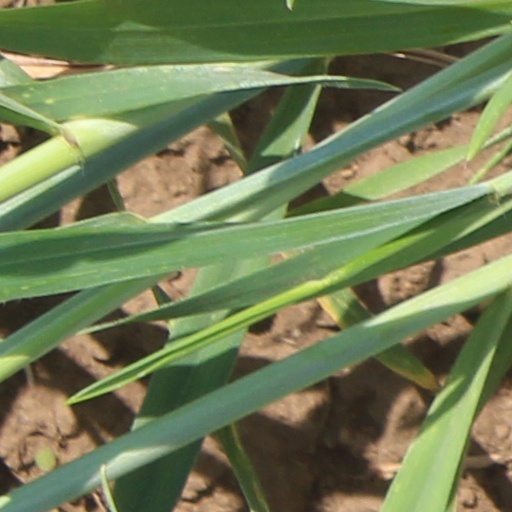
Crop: wheat